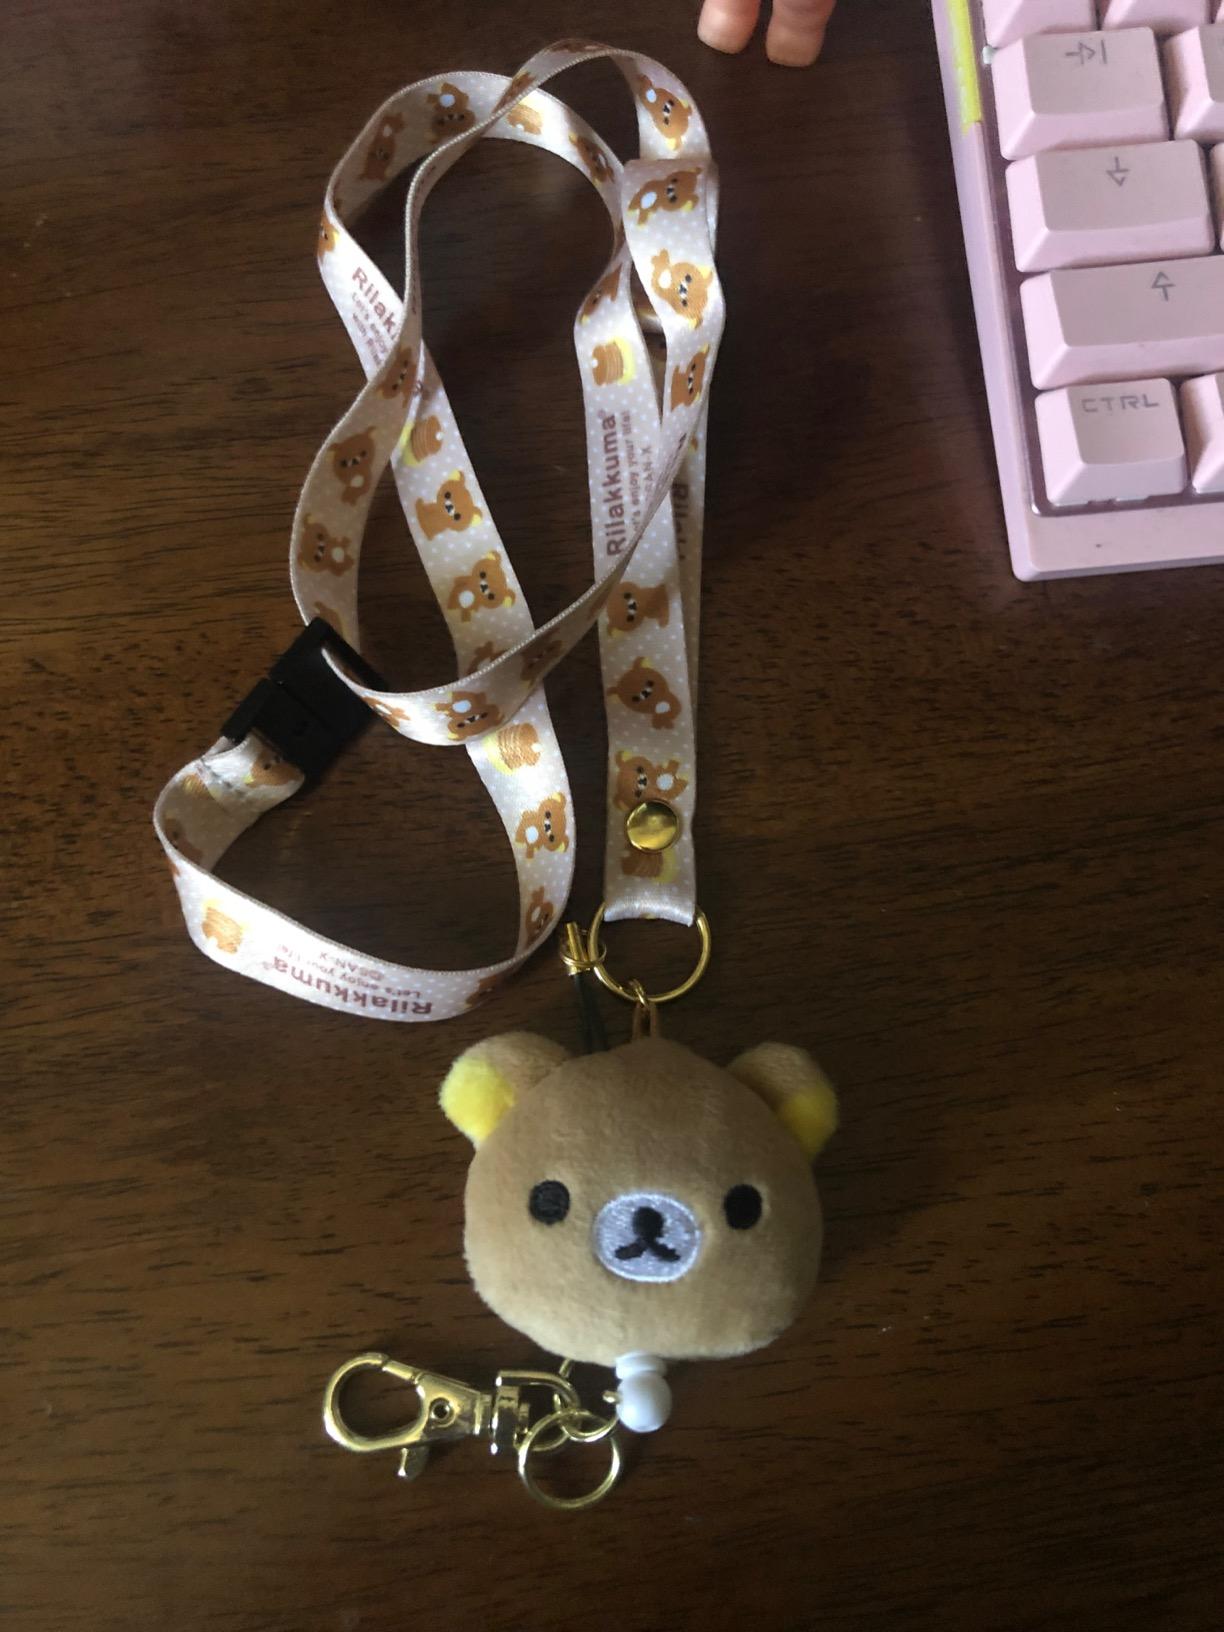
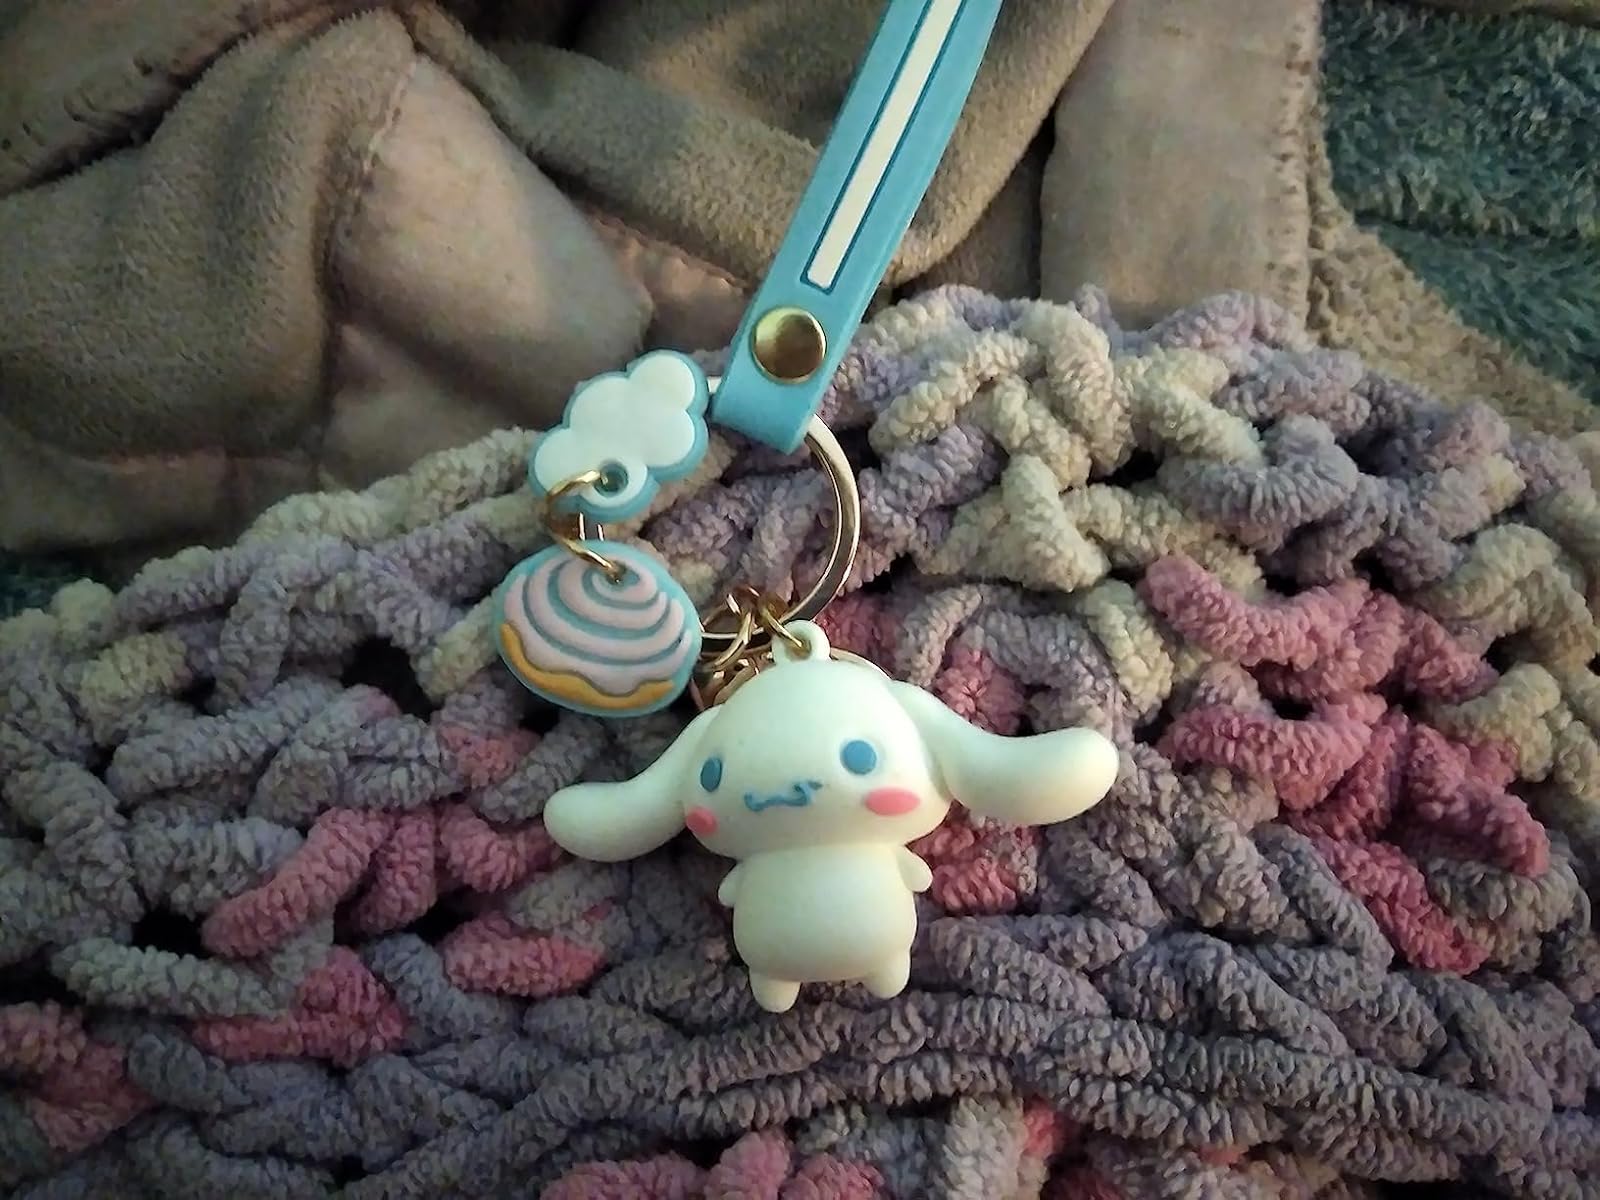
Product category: accessories_keychain
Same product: no